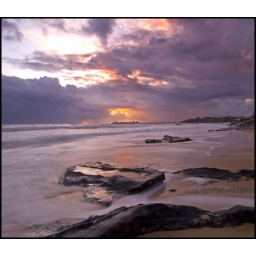
The sun came out in a brilliant orange for a very brief moment before the clouds rolled over for a rainy day.